Nozomi Momoi

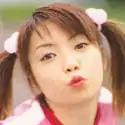
Momoi in 2000

was a popular and prolific Japanese AV idol. She appeared in over 100 movies, appearing in up to ten releases per month. She was murdered at the age of 24.